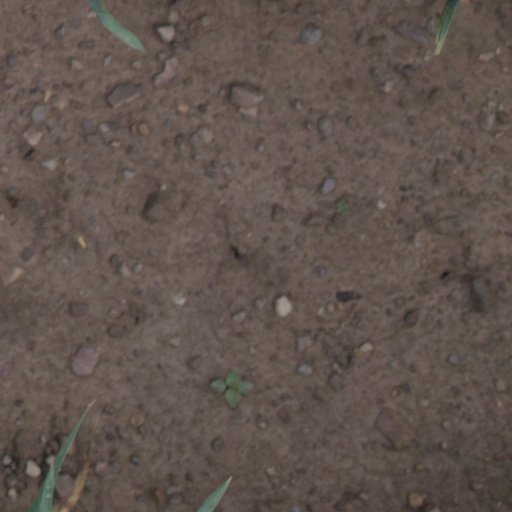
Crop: wheat